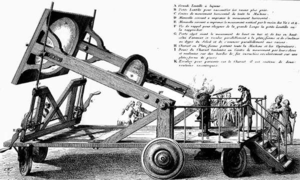
Un verre ardent est une grande lentille convexe qui permet de concentrer les rayons du soleil sur une petite surface, la chauffant et provoquant sa combustion. Les verres ardents étaient utilisés au XVIIIᵉ siècle pour étudier la combustion de certains matériaux et analyser les gaz qui étaient émis. On utilisait également des miroirs ardents pour obtenir un résultat similaire au moyen de surfaces réfléchissantes afin de concentrer la lumière du soleil sur un point.